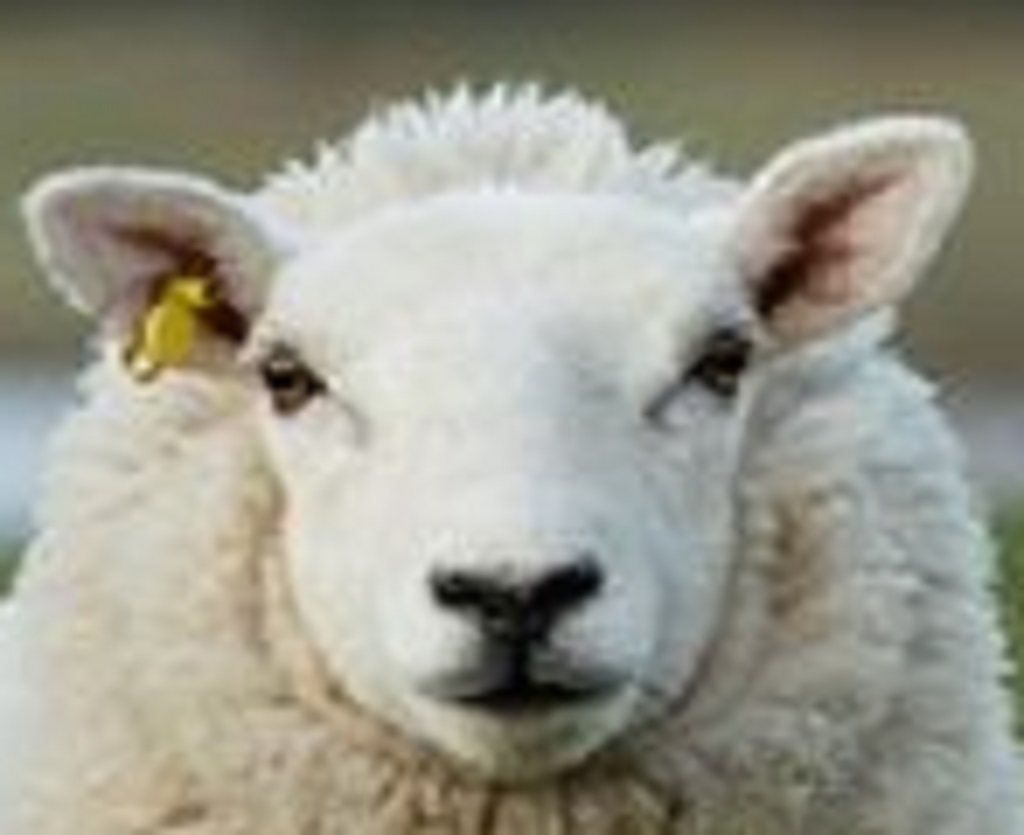
Label: no pain